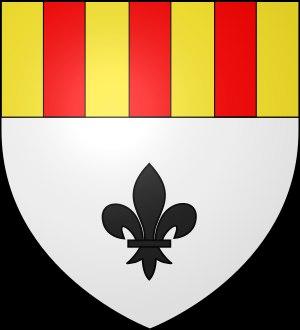
Jean Cassart, chanoine, né le 17 juin 1908 à Anderlues et décédé à Tournai, le 21 mai 1991, est un prêtre catholique, résistant, déporté, puis éminent généalogiste, président de la Société royale d'histoire et d'archéologie de Tournai et conservateur du Trésor de la cathédrale.